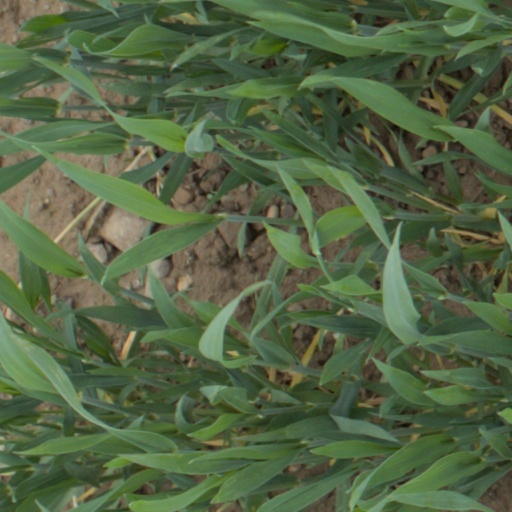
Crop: wheat